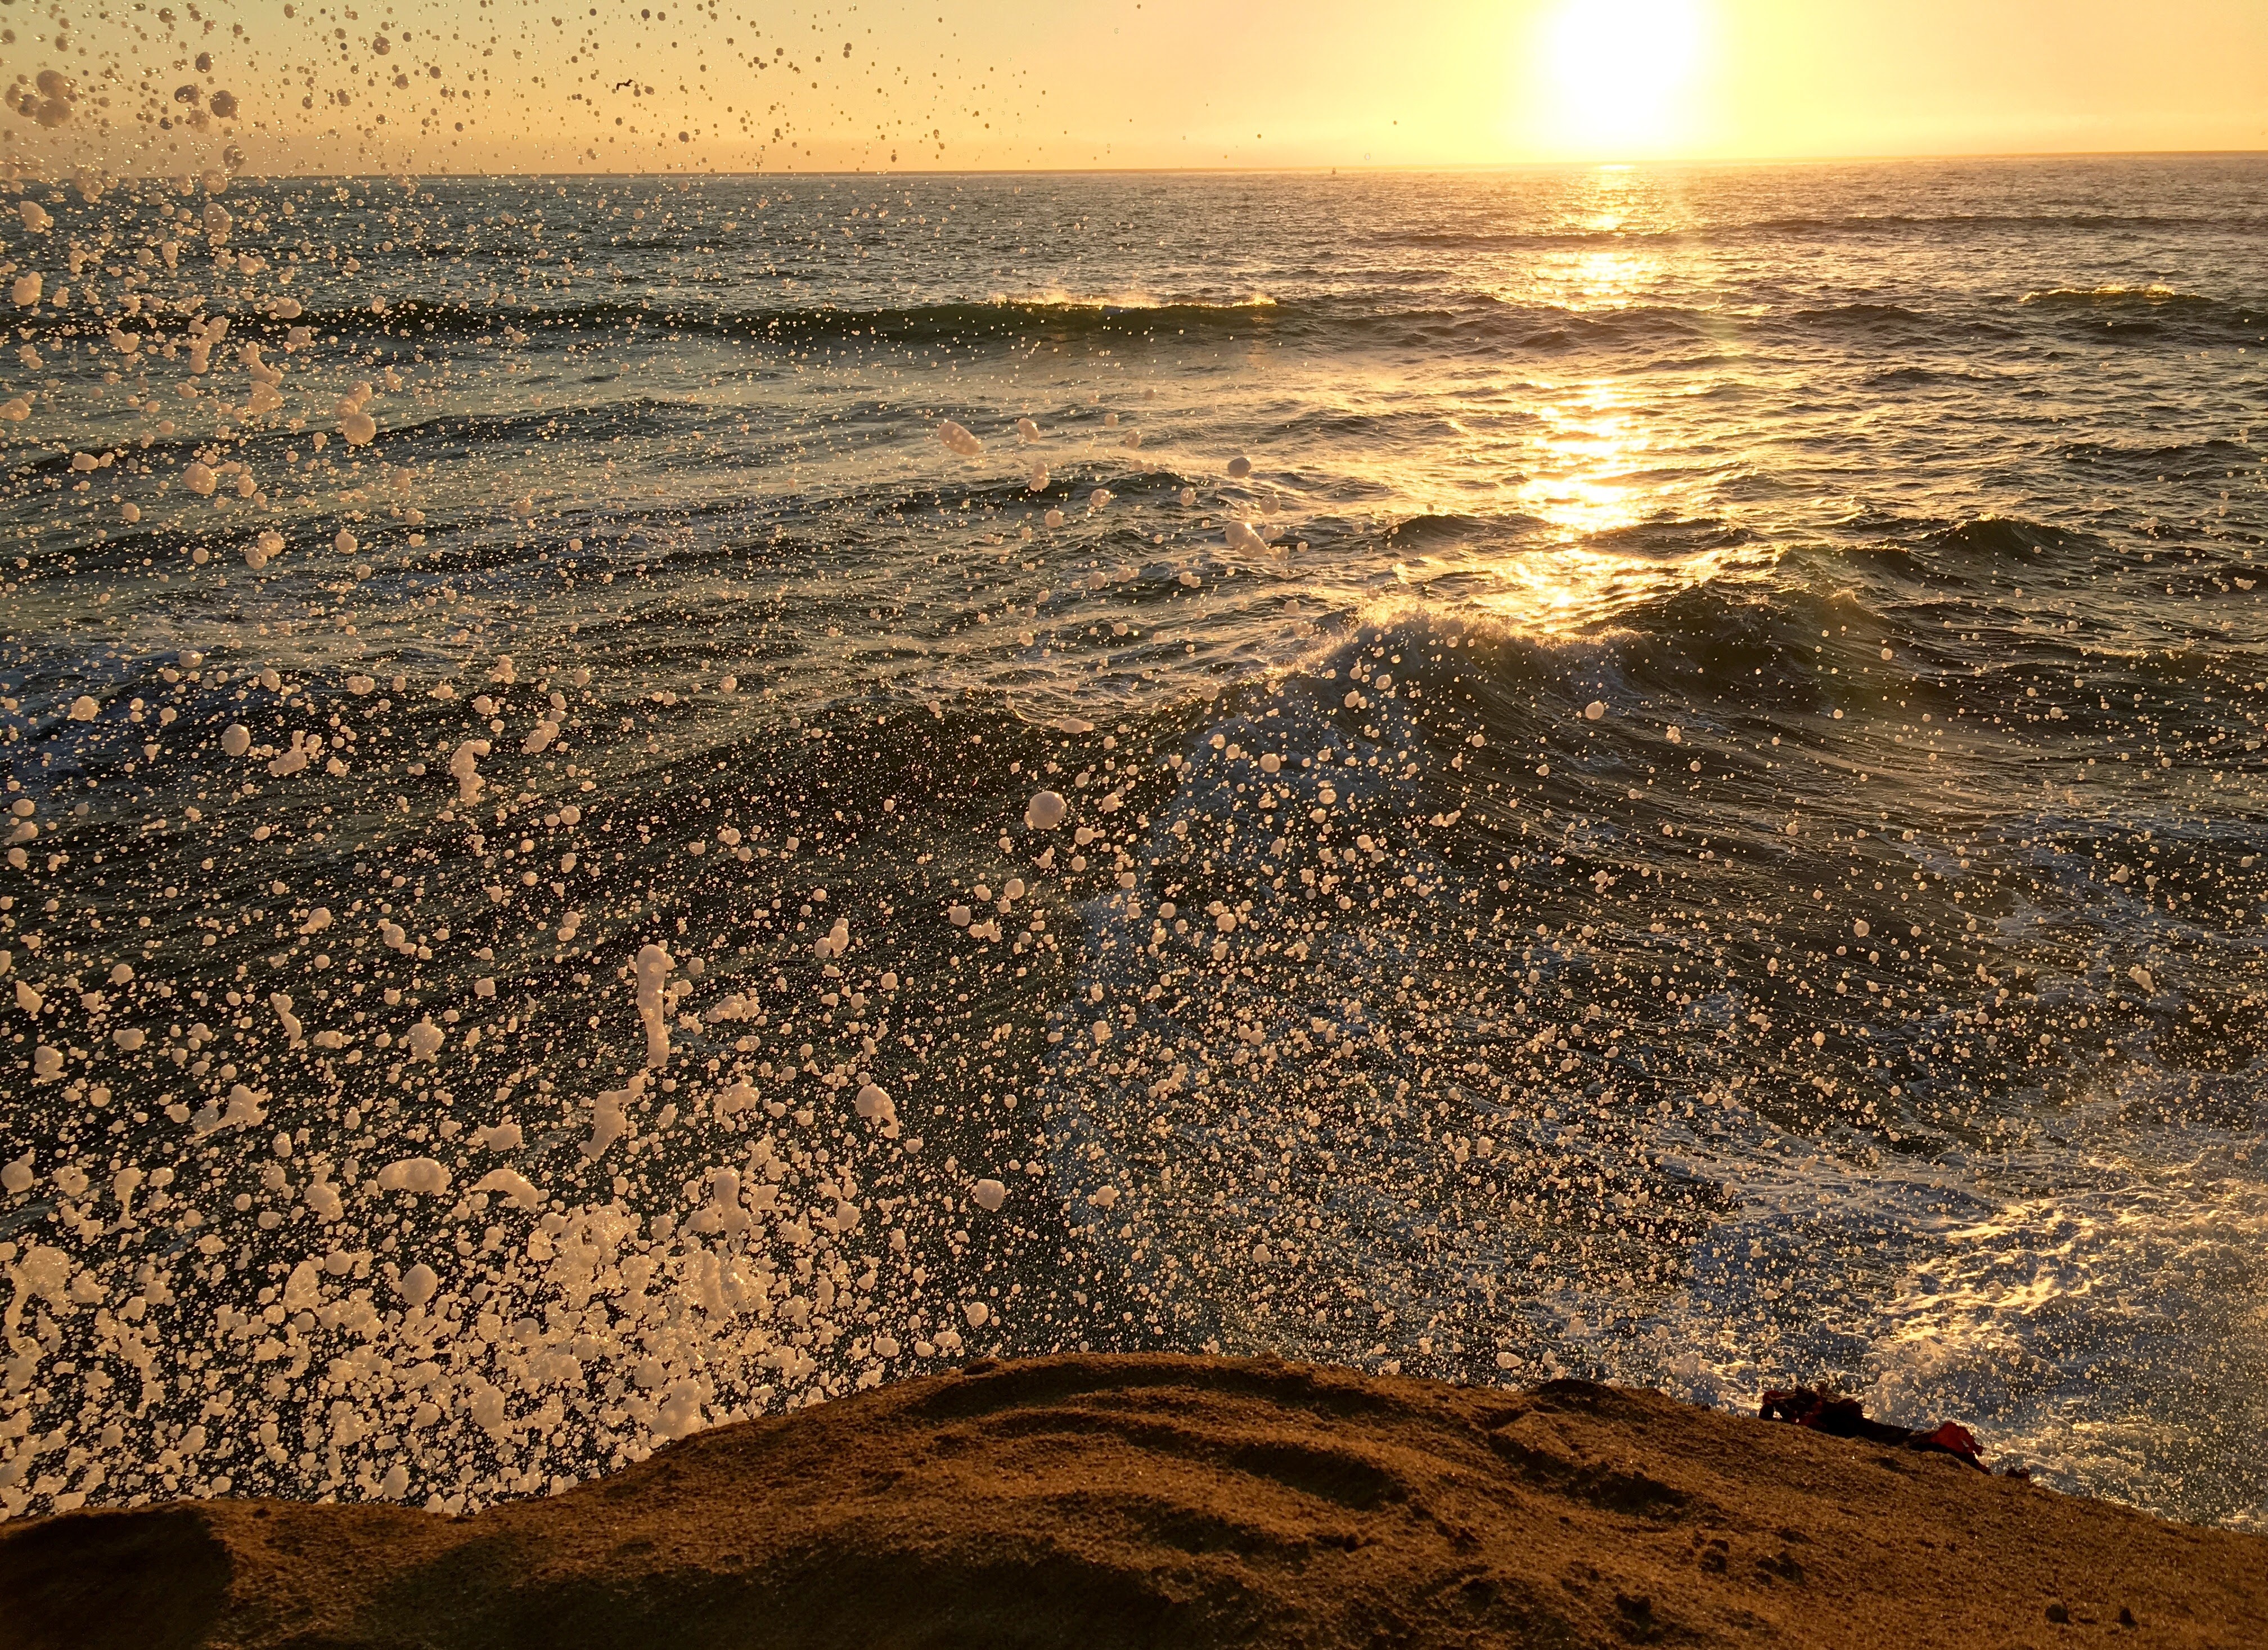
beach, sea, coast, water, sand, rock, ocean, horizon, sun, sunrise, sunset, sunlight, morning, shore, wave, dawn, dusk, evening, reflection, splash, terrain, material, splashing, body of water, wind wave